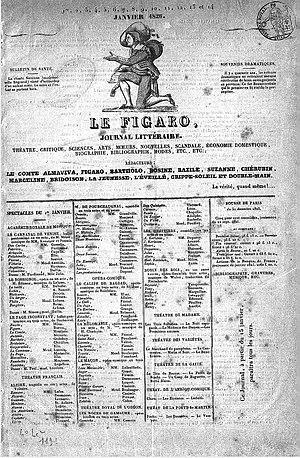
Le Figaro, 15 janvier 1826 (1er numéro, des 1 à 14 janvier 1826)
Le Figaro est un journal quotidien français fondé en 1826, sous le règne de Charles X. Il est à ce titre le plus ancien quotidien de la presse française encore publié. Il est nommé d'après Figaro, le personnage de Beaumarchais, dont il met en exergue la réplique : « Sans la liberté de blâmer, il n'est point d'éloge flatteur. »